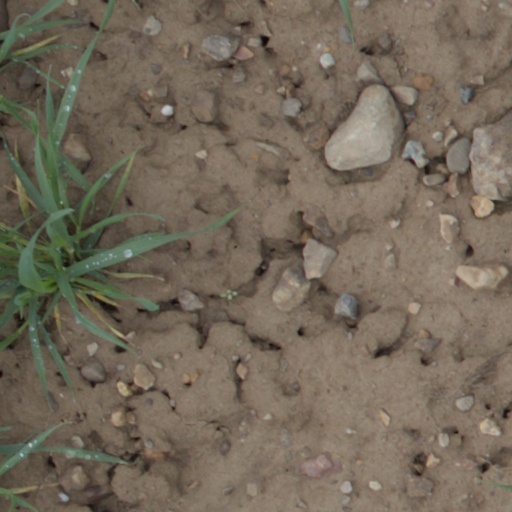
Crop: wheat